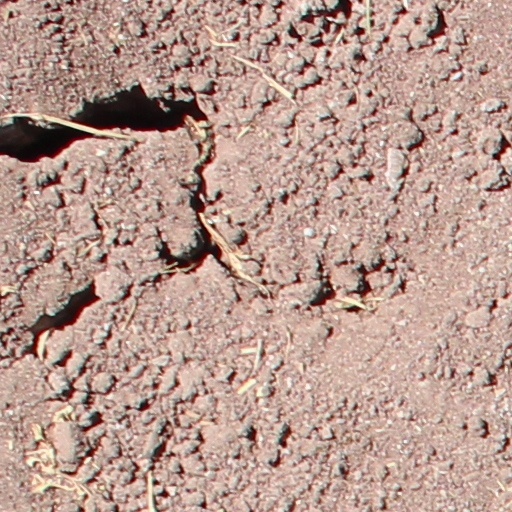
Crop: wheat